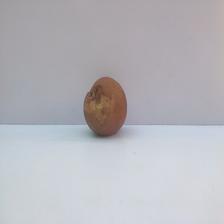
Size: Spoiled